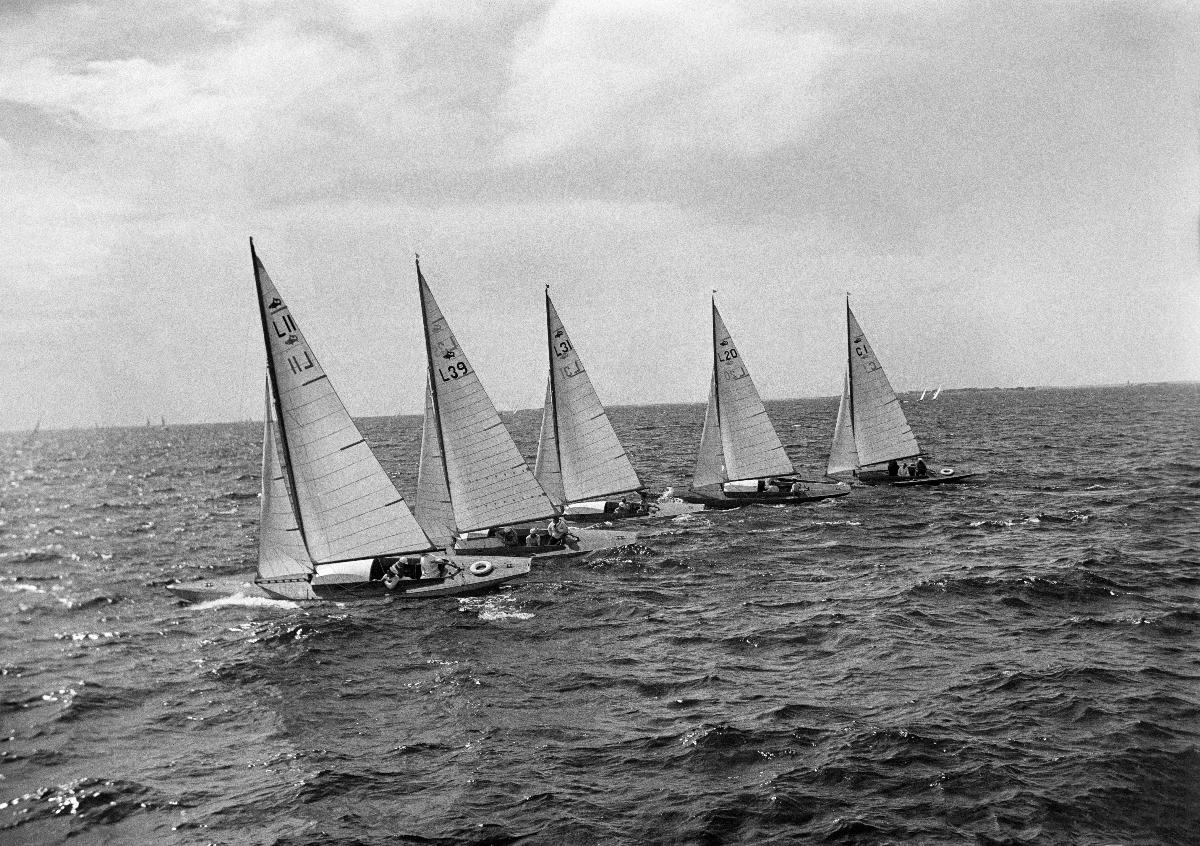
Nyländska Jaktklubben NJK:n 75-vuotisjuhla ja regatta
Nyländska Jaktklubben NJK:s 75-årsjubileum och regatta; 75th Anniversary Jubilee and Jubilee regatta of Nyländska Jaktklubben NJK
sisällön kuvaus: Nyländska Jaktklubben NJK:n 75-vuotisjuhla ja juhlaregatta Helsingissä 1936. content description: 75th Anniversary Jubilee and Jubilee regatta of Nyländska Jaktklubben NJK in Helsinki 1936. innehållsbeskrivning: Nyländska Jaktklubben NJK:s 75-årsjubileum och festregatta i Helsingfors 1936
Kuvaaja: Sundström, Hugo, kuvaaja
Vuosi: 1936
Paikka: Suomi, Uusimaa, Helsinki
Aiheet: purjehdus; pursiseurat; regatat; kesä; purjeveneet; meret; juhlat; kuninkaalliset; Norja; HBL; sailing; sailing clubs; regattas; summer; sailboats; seas; sport; regatta; contest; sea; sailingboats; yacht clubs; jubilee; celebrations; royalty; Norway; segling; segelsällskap; regattor; sommar; segelbåtar; hav; idrott; tävling; jubileum; fest; fester; kungligheter; Norge